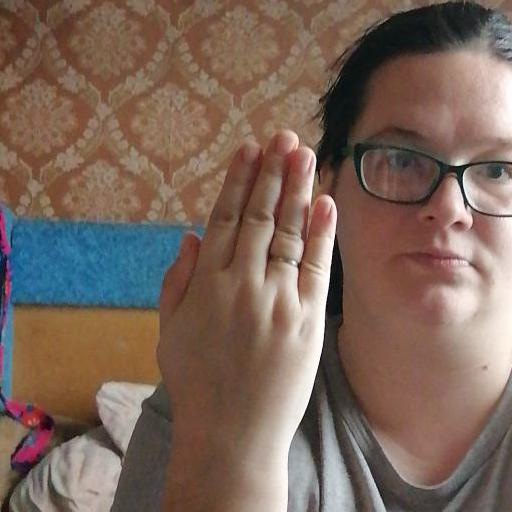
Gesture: stop_inverted